National Guard Armory (Fort Mill, South Carolina)

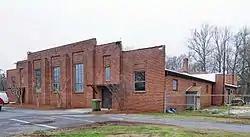
National Guard Armory, March 2012

National Guard Armory is a historic National Guard armory located at Fort Mill, York County, South Carolina.